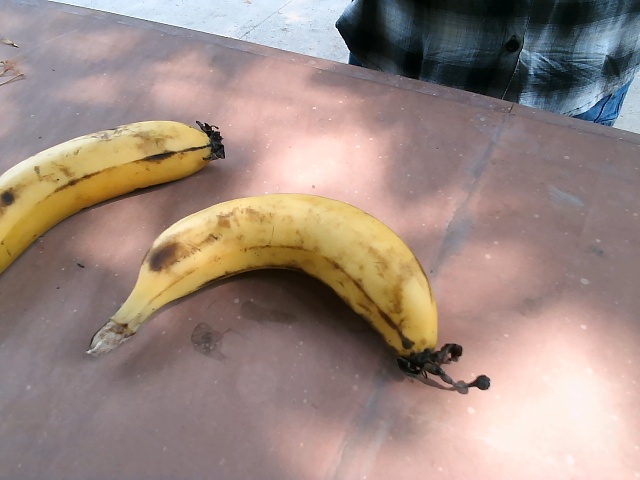
Label: Ripe_Banana